Arthur H. Graubart

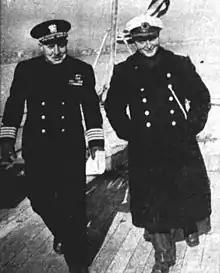
Graubart (left) and Captain Hansjürgen Reinicke (right), February 1946 off the Philadelphia Naval Shipyard.

Arthur Harrison "Speedy" Graubart (December 8, 1901 – August 12, 2003) was a United States Navy captain, and the last commander of the heavy cruiser "Prinz Eugen" after the ship's transfer as a war prize from Nazi Germany's Kriegsmarine to the US Navy.